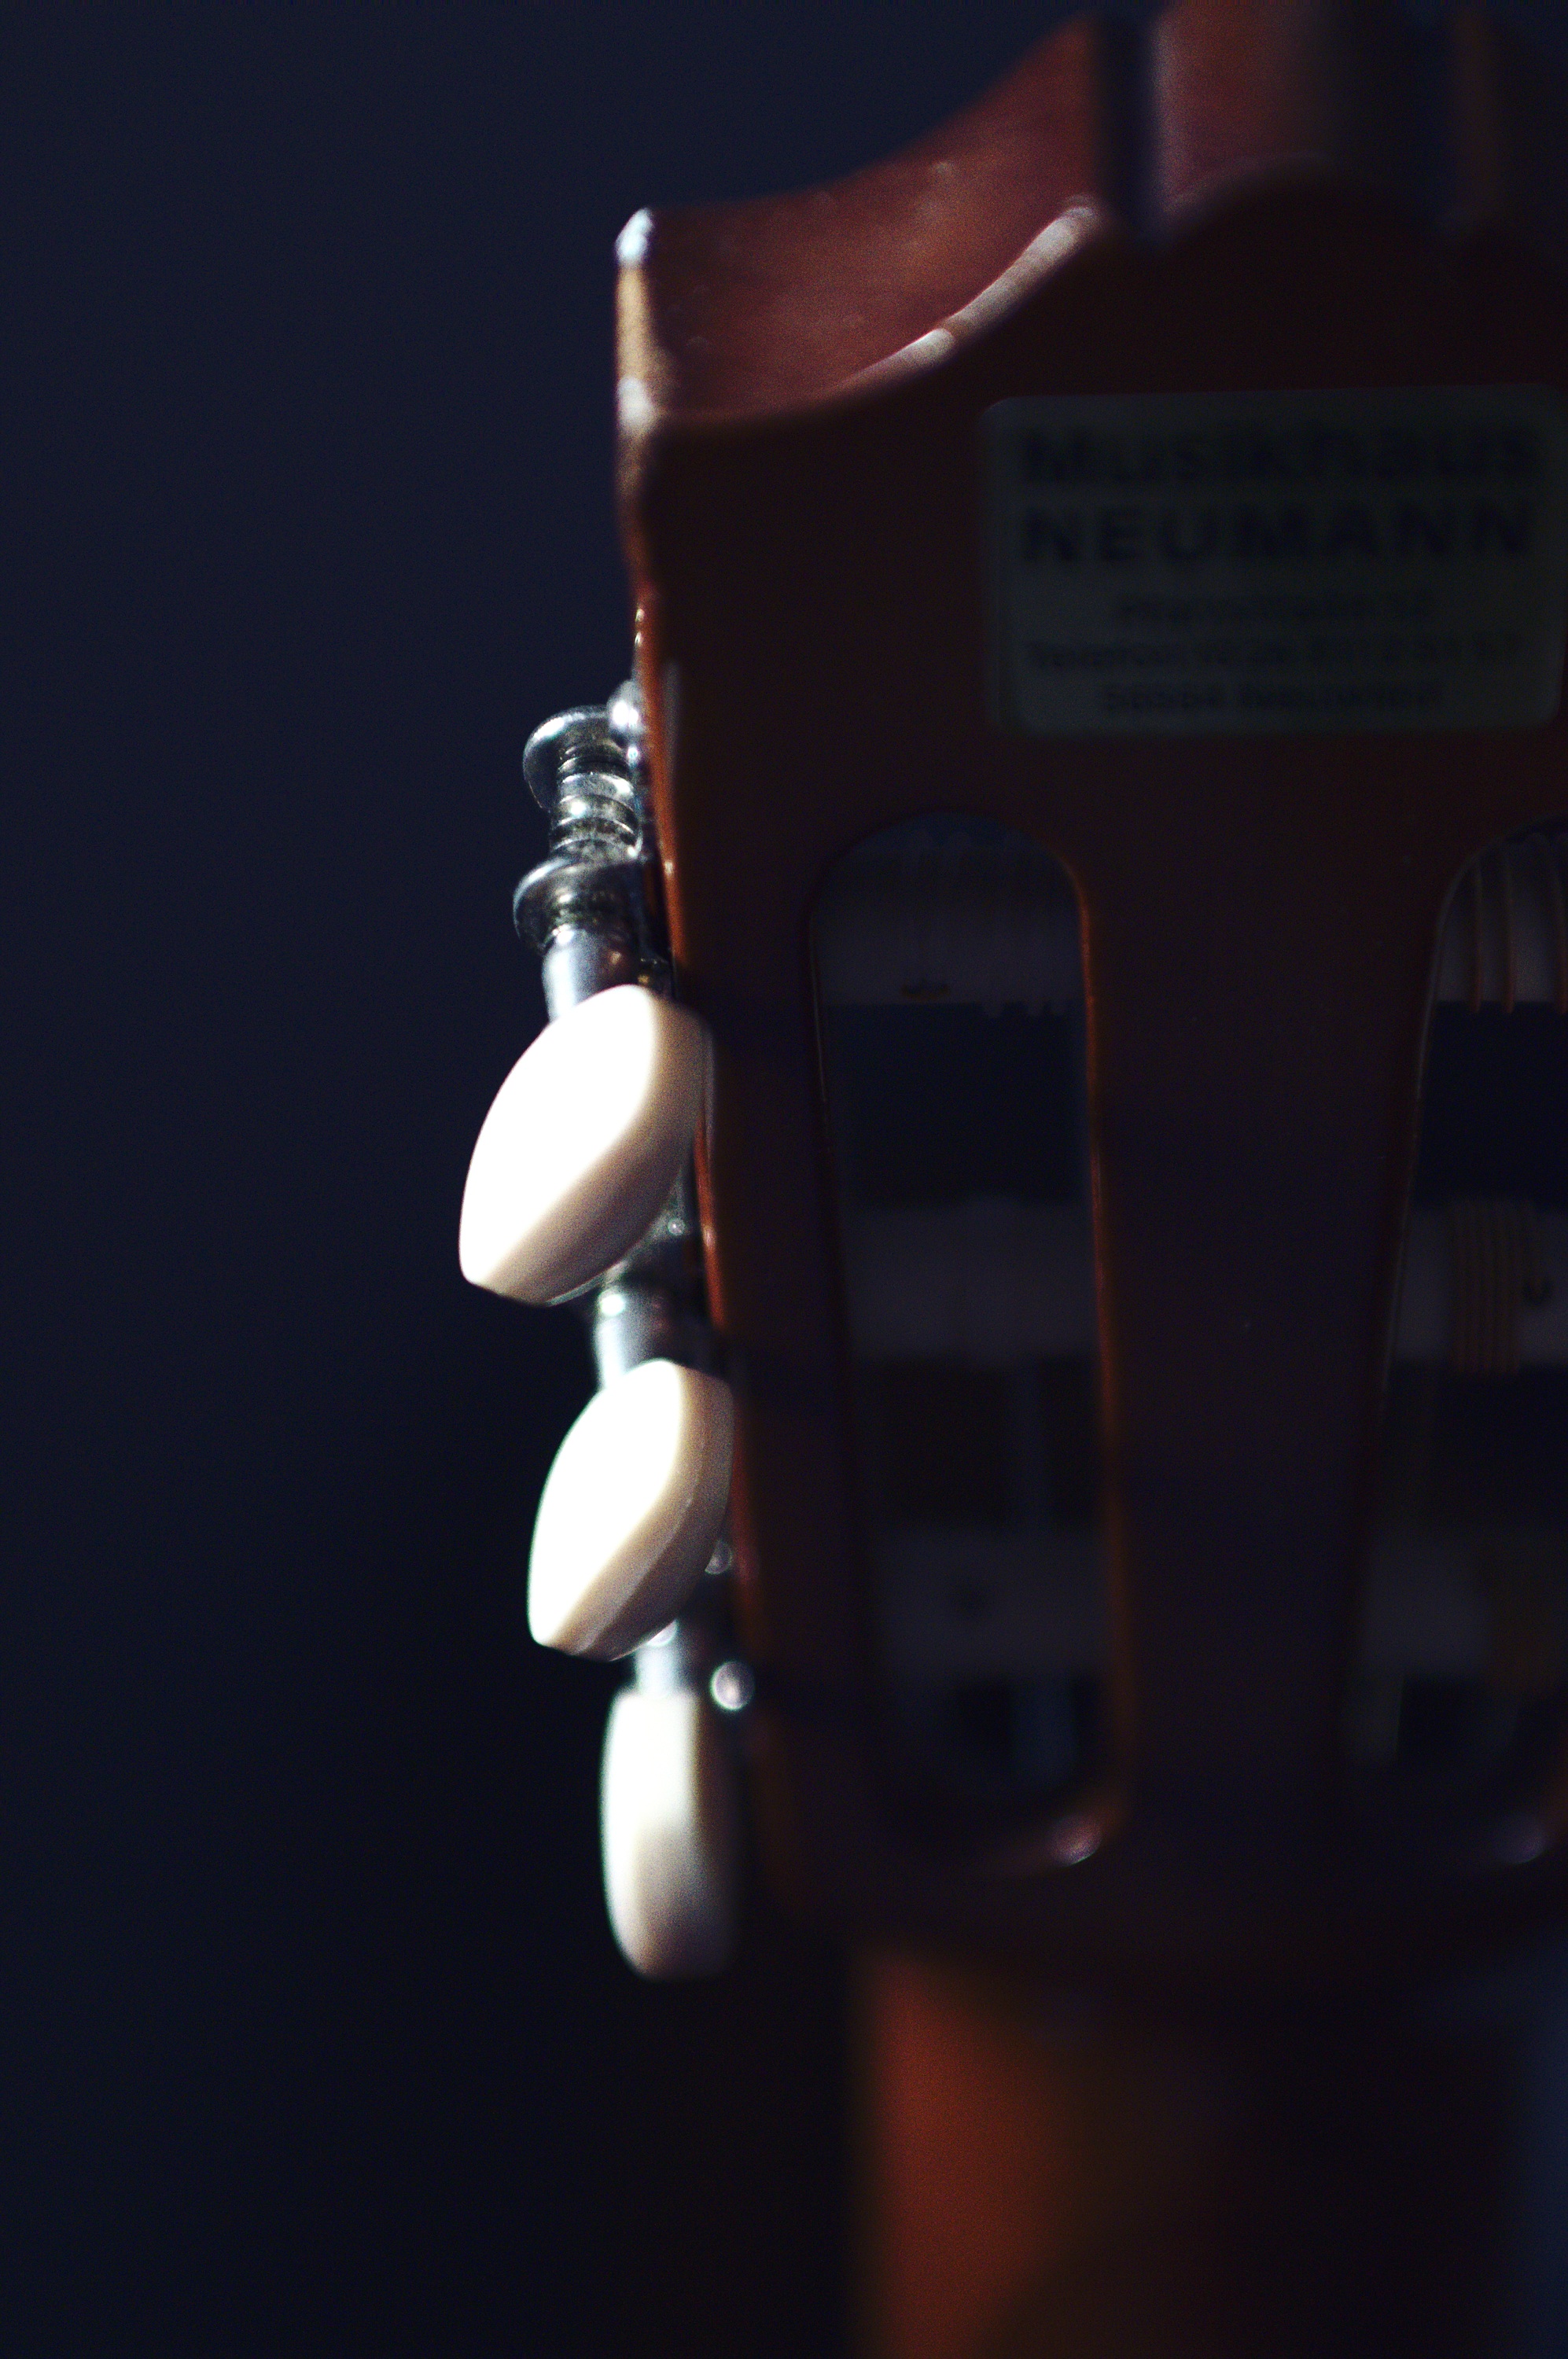
hand, light, photography, guitar, darkness, lighting, musical instrument, close up, macro photography, string instrument, plucked string instruments